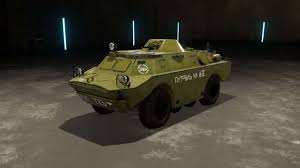
Label: BRDM